Transfer paper

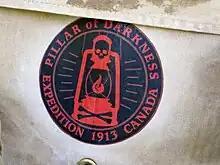
A logo applied to a canvas backpack, using fabric transfer paper in a desktop ink jet printer

Transfer paper is used in textiles and arts and crafts projects. Transfer paper is a thin piece of paper coated with wax and pigment. Often, an ink-jet or other printer is used to print the image on the transfer paper. A heat press can transfer the image onto clothing, canvas, or other surface. Transfer paper is used in creating iron-ons. Transfer papers can also be used for the application of rhinestones to clothing and other arts and crafts projects.